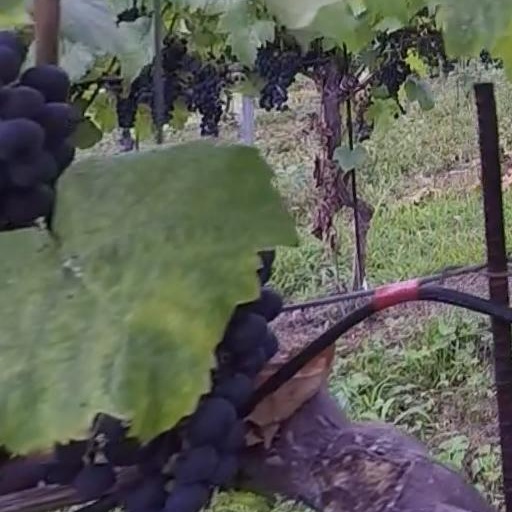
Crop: grape